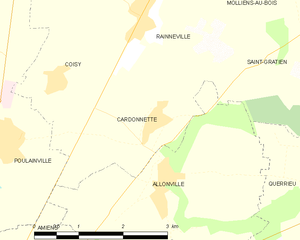
Carte des communes françaises Cardonnette